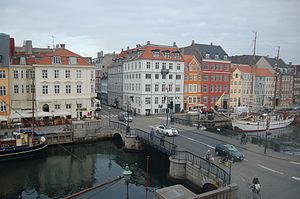
Nyhavnsbroen / Historie
Nyhavnsbroen set fra Hotel Bethel.
Nyhavnsbroen er en bro over kanalen i Nyhavn i København. Den forbinder Holbergsgade på Bremerholm med Toldbodgade i Frederiksstaden. Broen adskiller Nyhavn i en indre del op mod Kongens Nytorv, hvor der ligger veteranskibe, og en ydre del ud mod havneløbet.